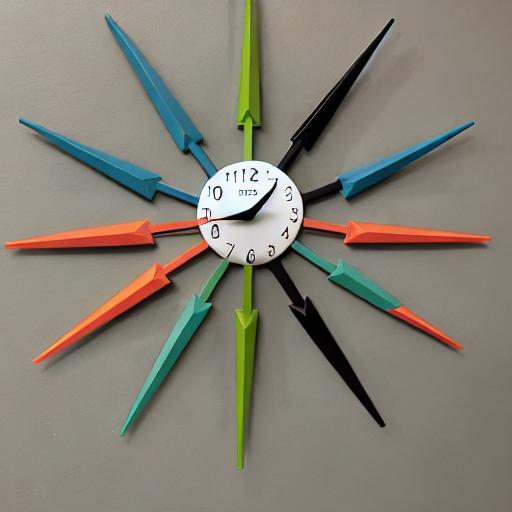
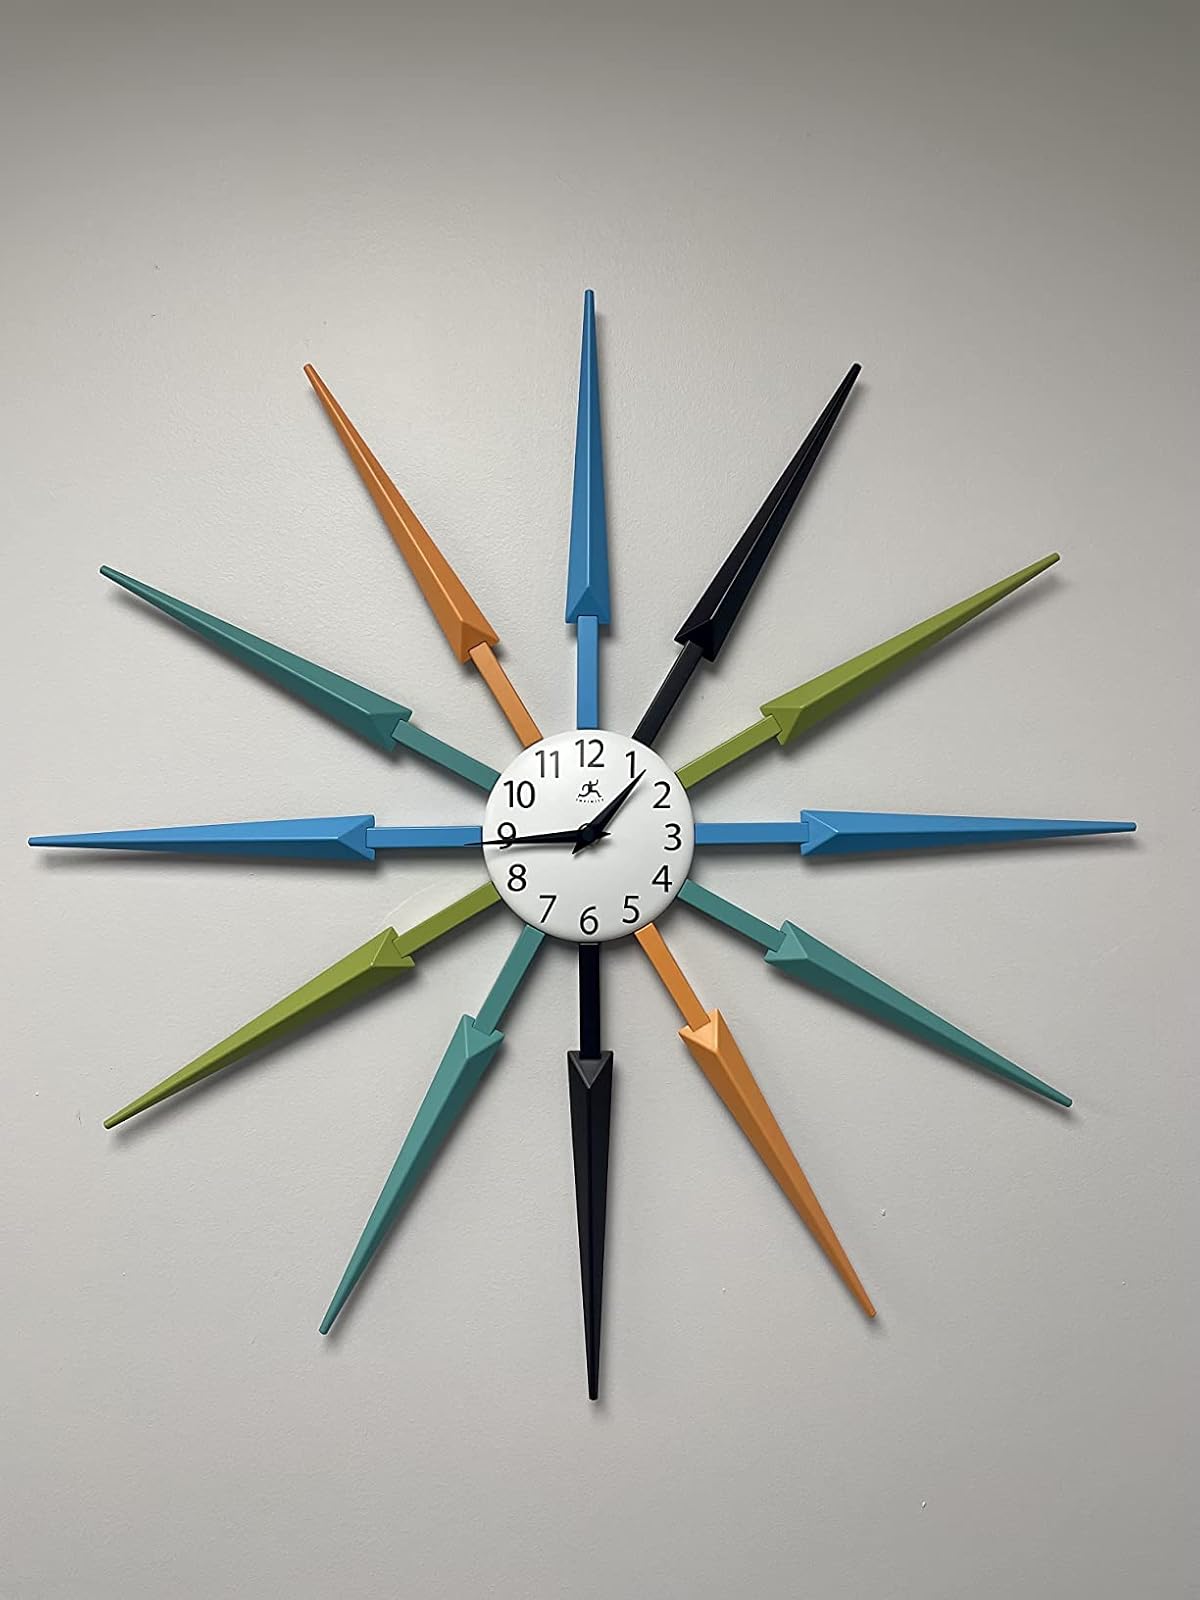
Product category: clock
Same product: no